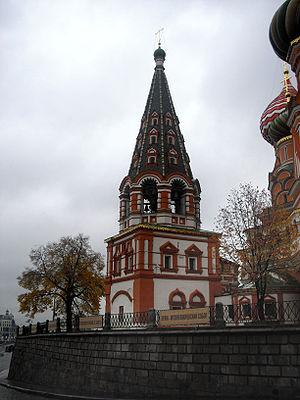
La cathédrale de l'Intercession-de-la-Vierge, aussi appelée cathédrale Basile-le-Bienheureux ou Saint-Basile, est une cathédrale à Moscou, en Russie. Sa construction a commencé en 1555 et son inauguration a eu lieu en 1561. Elle se trouve sur la place Rouge de Moscou. Aujourd'hui, elle est le symbole de l'architecture traditionnelle russe.